North Island Volcanic Plateau

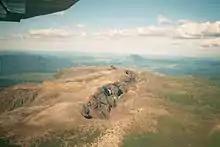
Southwest side of Mount Tarawera, Mount Edgecumbe in the background

The tallest mountain, Ruapehu, is an andesite cone that was somewhat higher but has been eroded with a cone and ring-plain. It is typical of the Tongariro Volcanic Centre, whose landforms are defined by the intermediate properties of its andesite magma, having a moderate amount of silica, making it more viscous than basalt, but much less viscous than rhyolite. Andesite magma in effusive eruptions cools to form dark grey lava if gas-poor or scoria if gas-rich. The explosive eruptions tend to be small or moderate sized phreatomagmatic eruptions where the hot magma turns water into steam and the magma into ash. Northwest of Ruapehu is Hauhungatahi, the oldest recorded volcano in the south of the plateau. The other two most prominent volcanic mountains are Tongariro and Ngauruhoe, part of a single composite stratovolcano, like Ruapehu, made up of layers of lava and tephra.